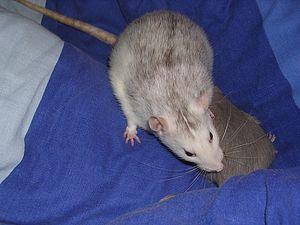
Première rencontre entre deux rates en terrain neutre.
Le Rat domestique est un rat élevé en captivité. Il est le fruit de la sélection au sein d'élevages du Rat brun. Comme l'espèce souche, c'est un rongeur de la famille des Muridés. Il n'y a pas différentes « races » à proprement parler de Rattus norvegicus, seulement des souches ou lignées de laboratoires, ou différents « types » de rats : types de couleur, poil, oreilles, etc. Ils peuvent être alors légalement considérés comme domestiques, c'est le cas par exemple dans la législation française.